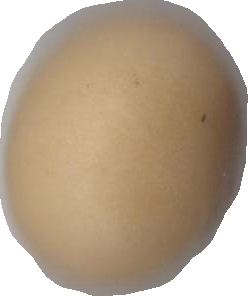
Variety: Dega